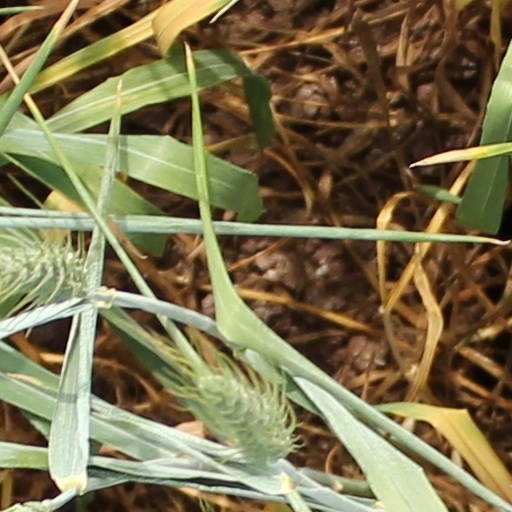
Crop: wheat